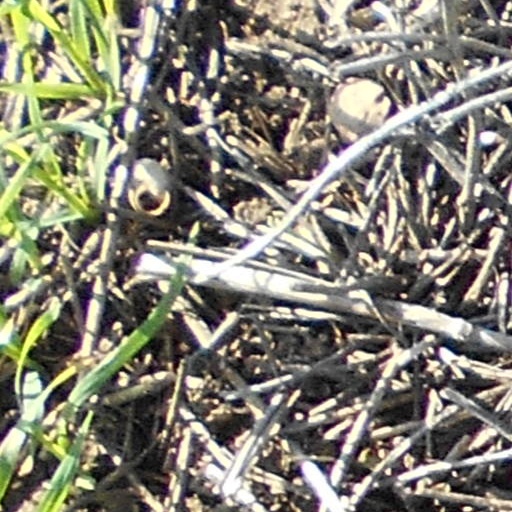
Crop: wheat